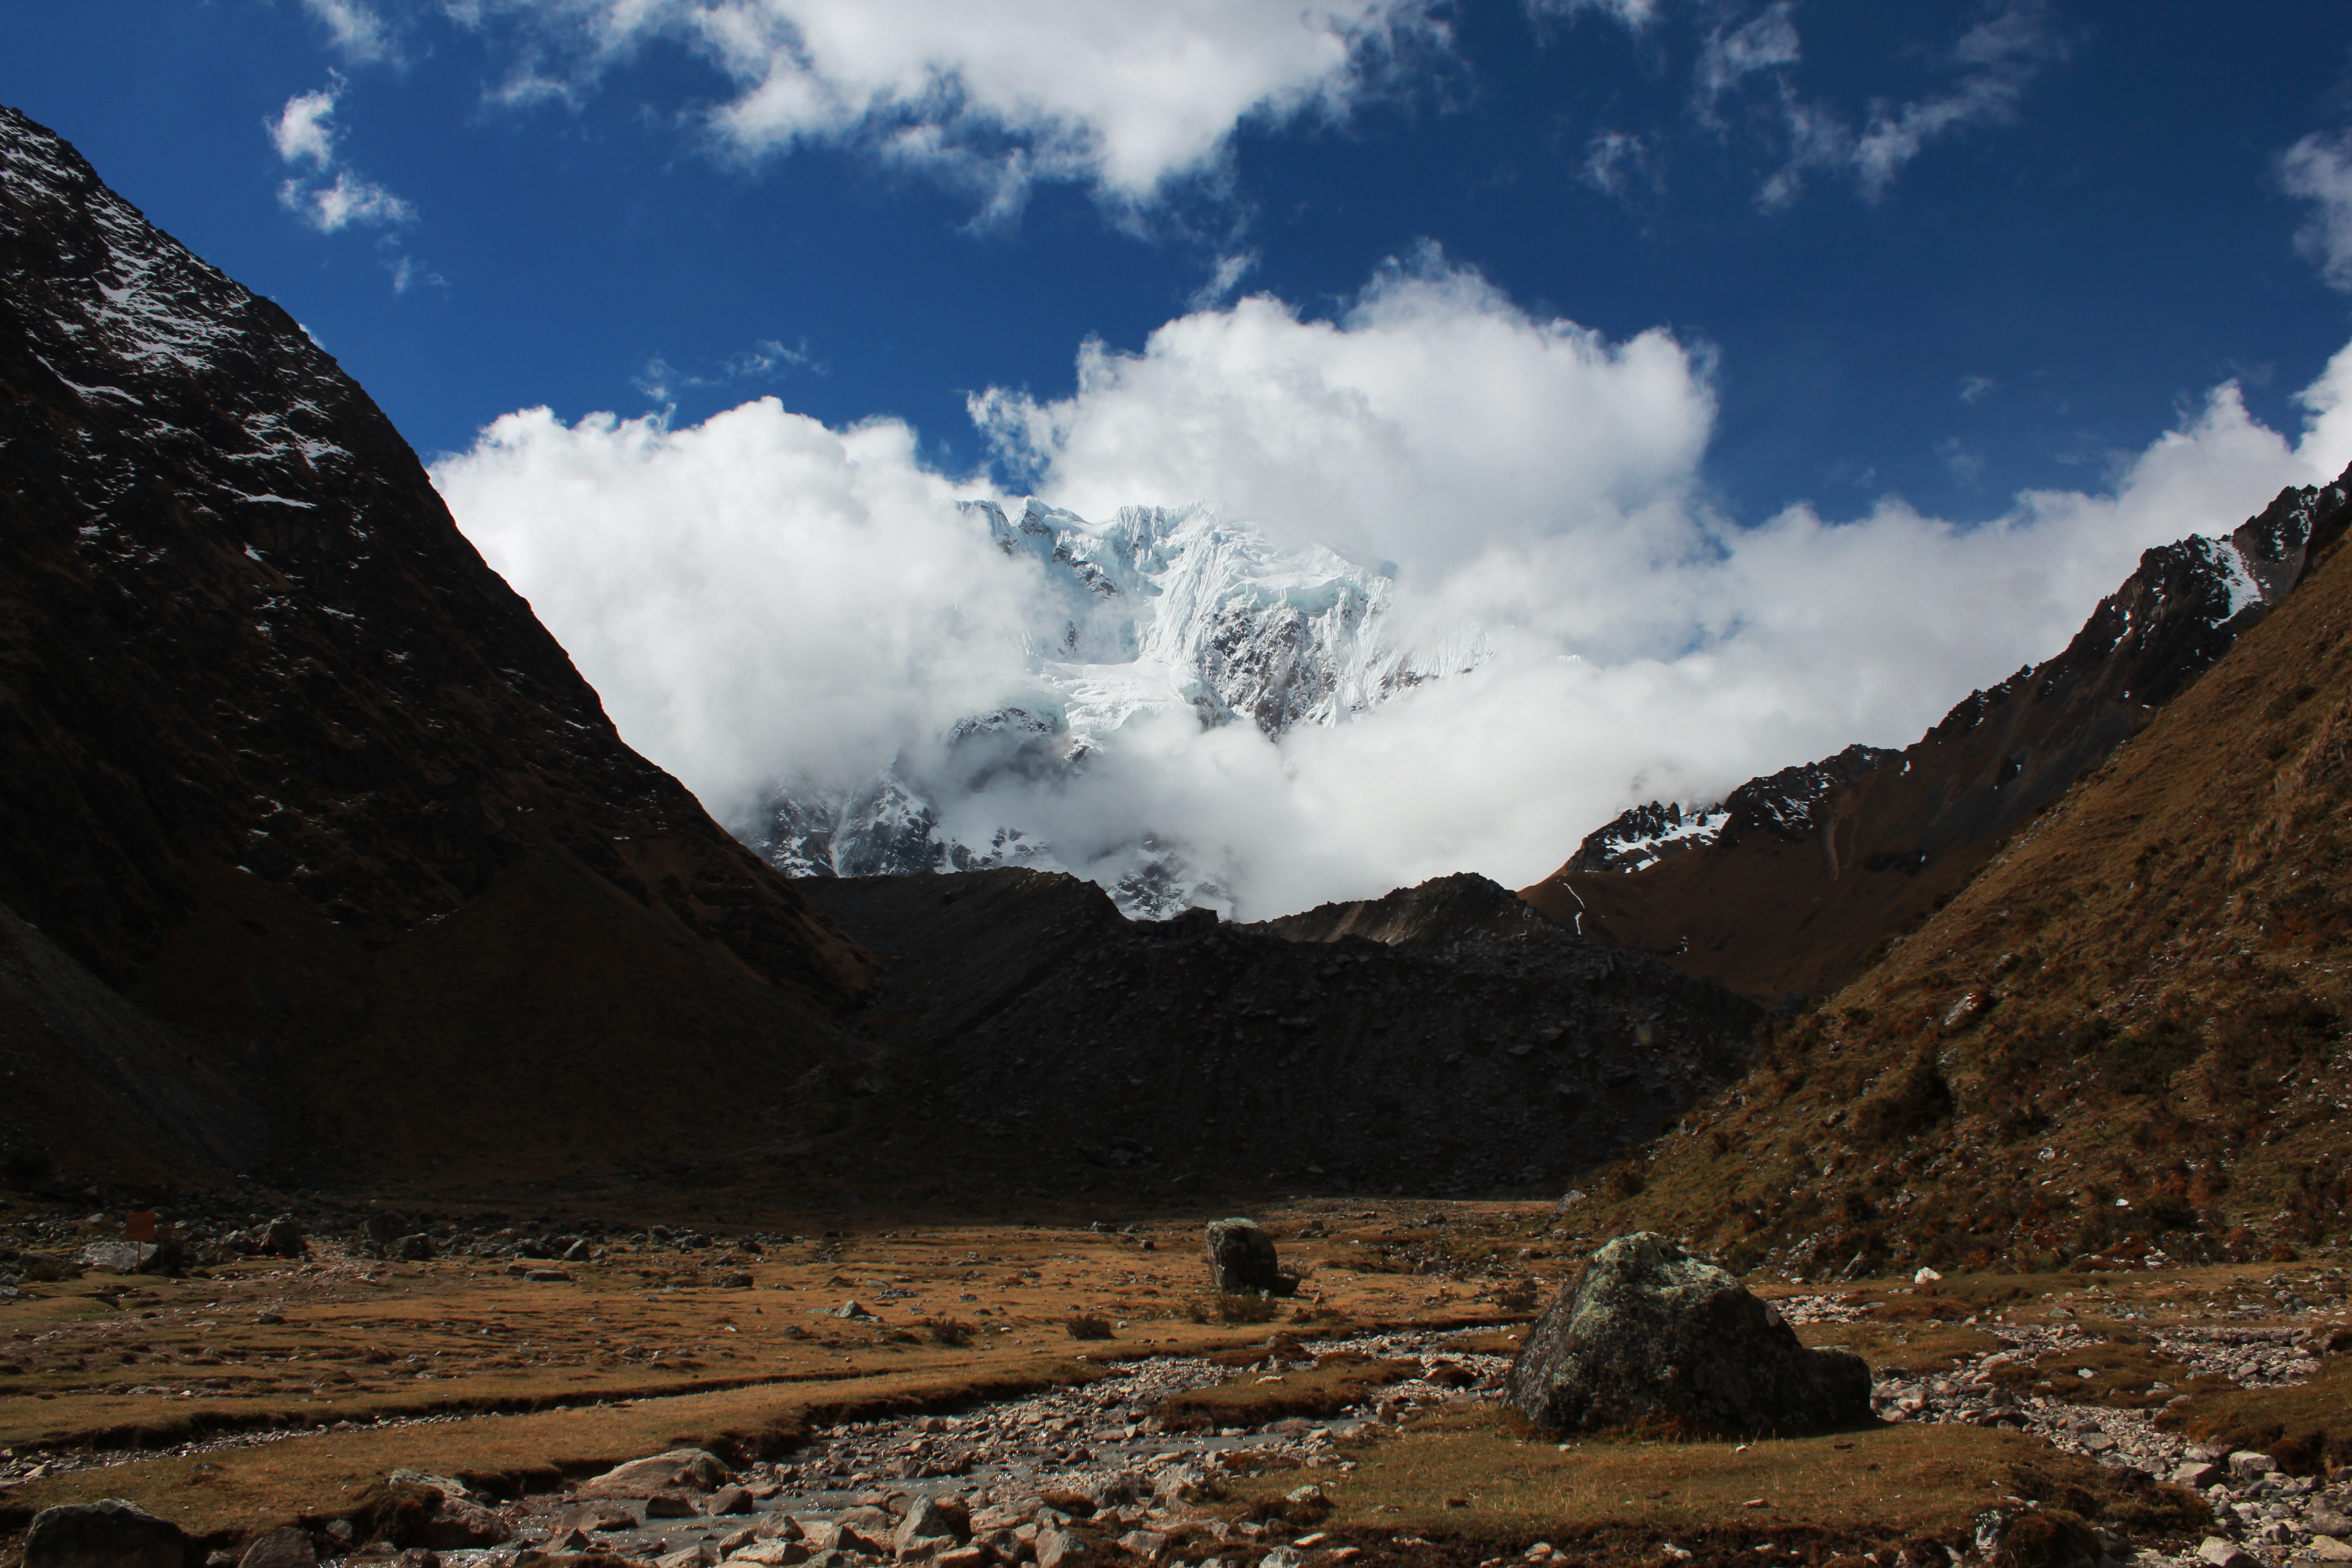
landscape, rock, wilderness, mountain, hill, valley, mountain range, ridge, geology, plateau, fell, wadi, landform, mountain pass, geographical feature, mountainous landforms, geological phenomenon